Digenes Akritas

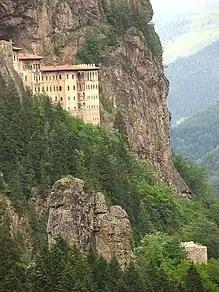
The Sumela Monastery in Trebizond, where the first manuscript was discovered in 1868.

The epic of "Digenes Akritas" is most commonly thought to have been first compiled around the 12th century AD building on earlier material which was primarily derived from oral sources. The existence of the epic during this time is referenced at a Ptochoprodromic poem to emperor Manuel I Komnenos under the name "New Akrites". During the 19th and 20th centuries, a total of six manuscripts of the epic became available, with the oldest surviving piece dating back to the late 1200s–early 1300s. Each of the surviving manuscripts constituted a different version of the same medieval story. Comparative evidence suggests that word-for-word precision was a rare instance in the Byzantine period and it was typical for copies of literary works to involve some degree of variation.